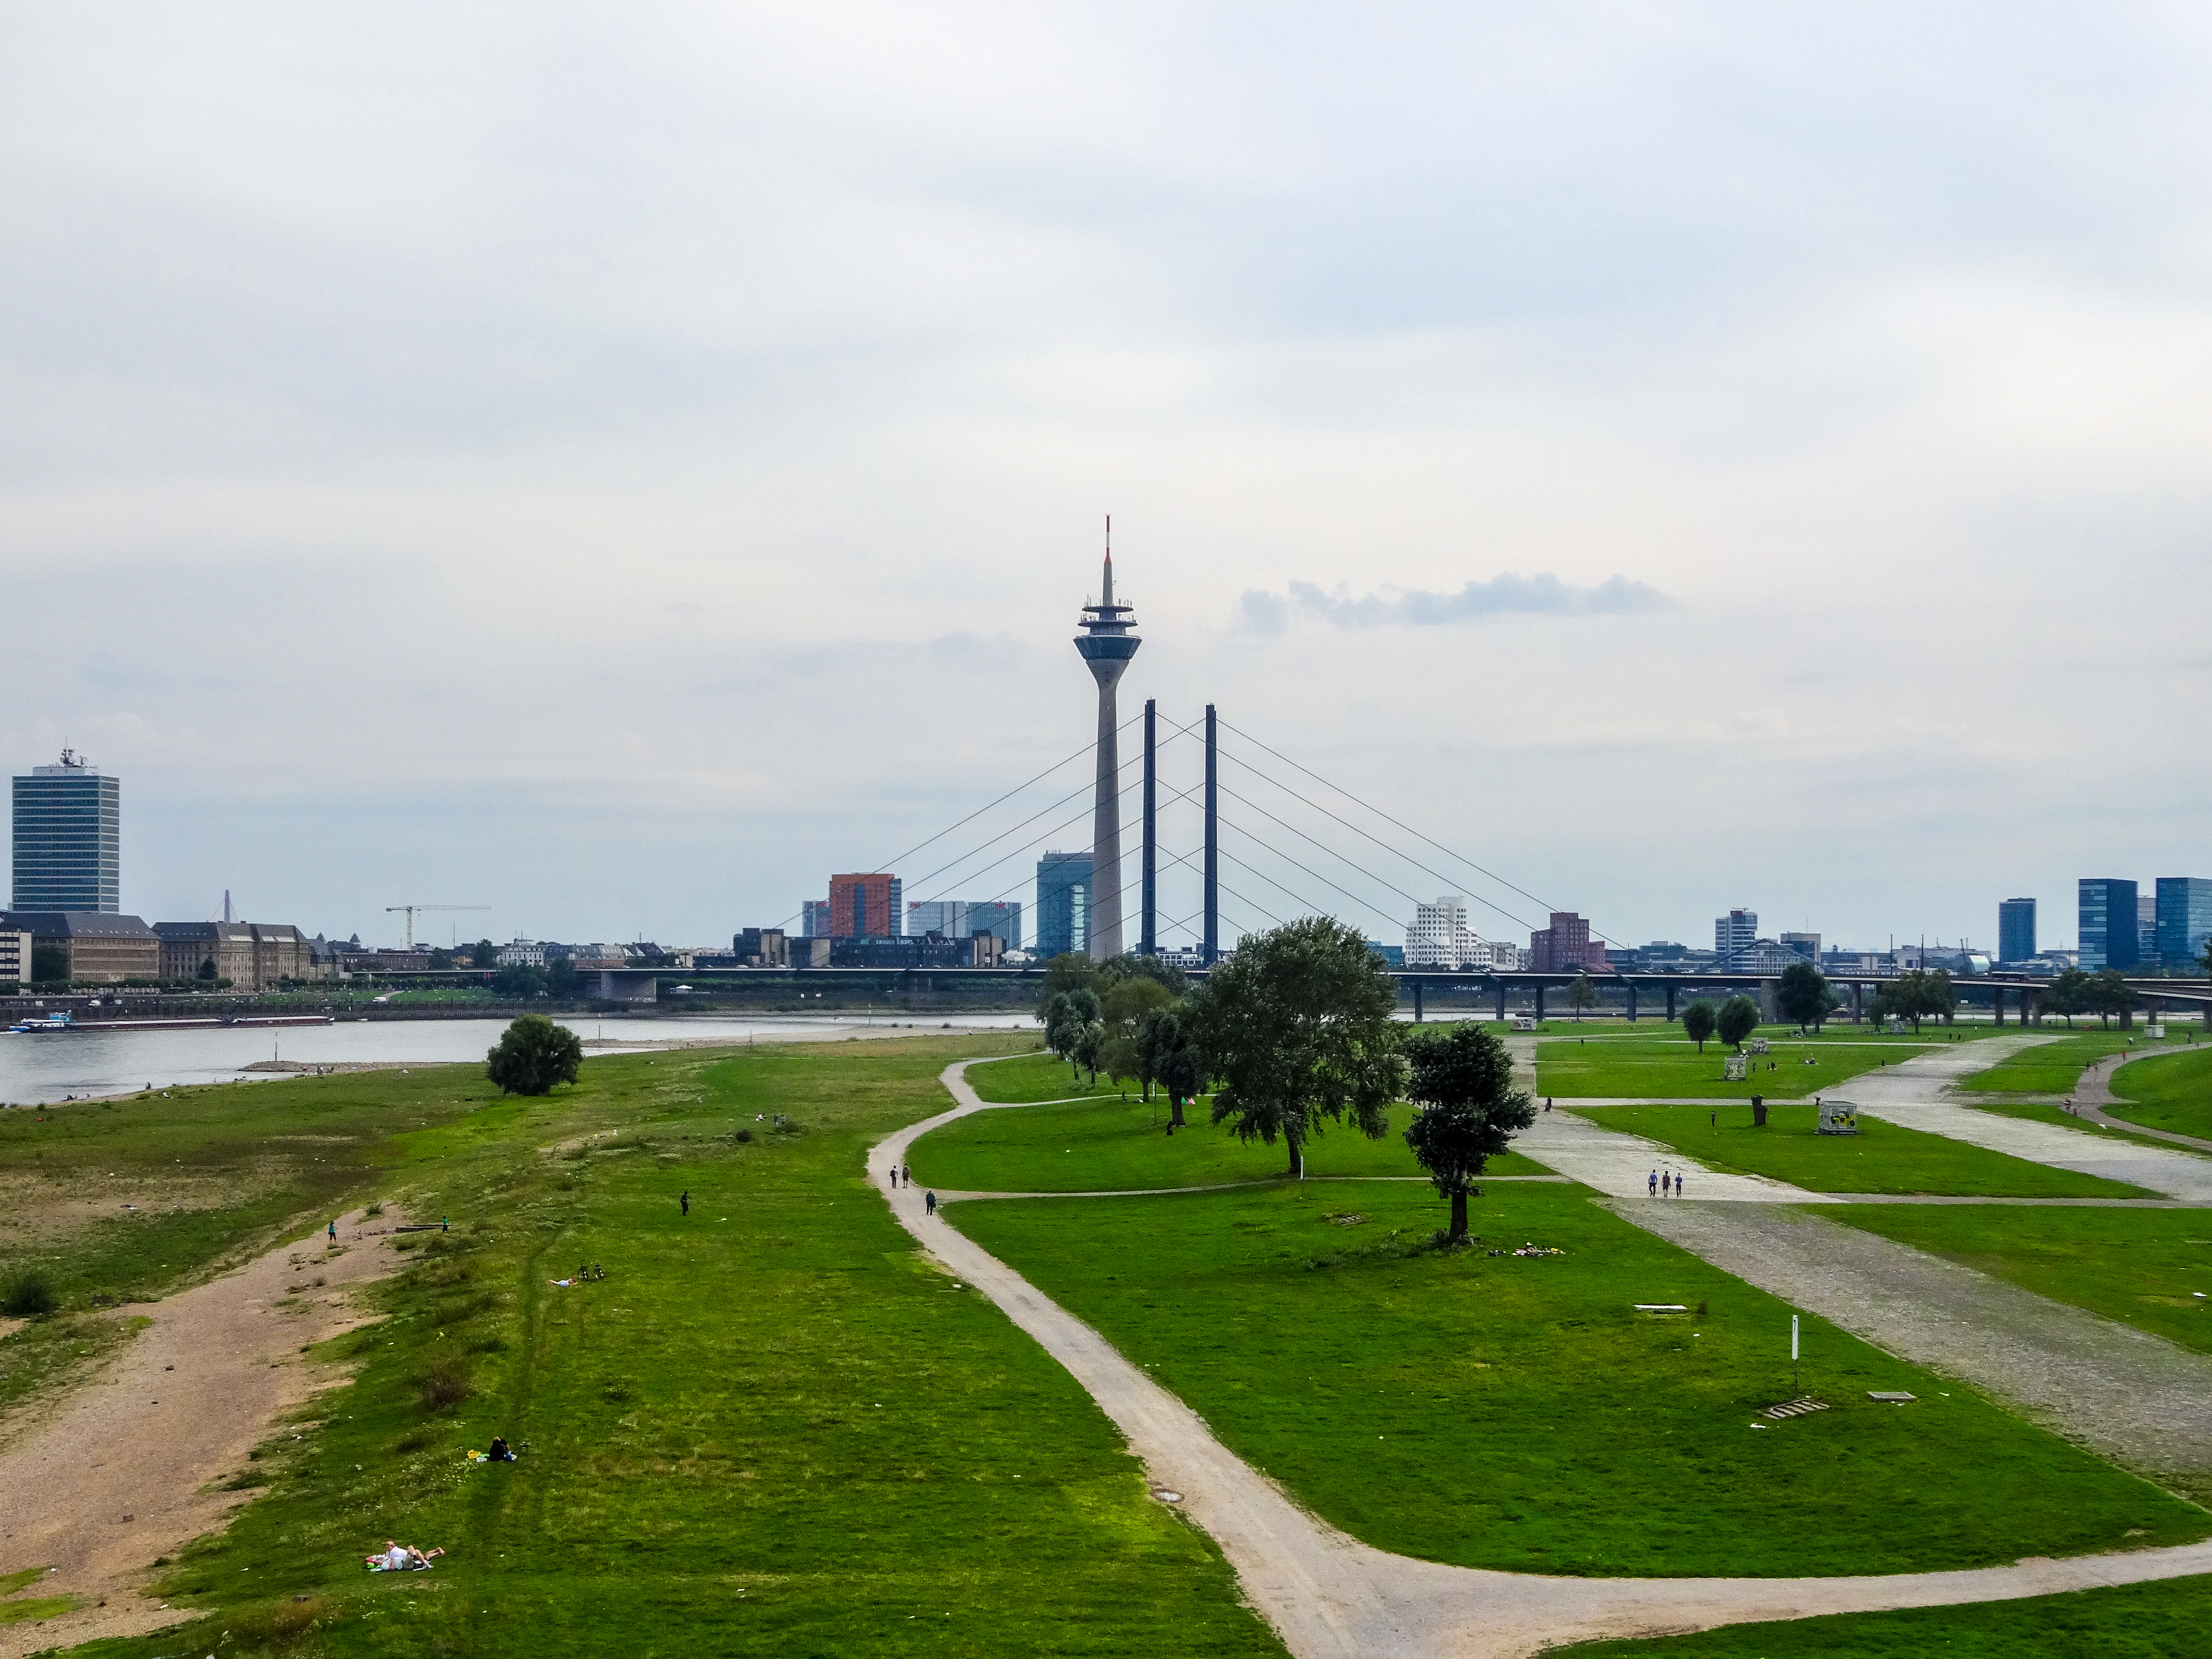
dusseldorf, rhine, duesseldorf, city, germany, architecture, cityscape, rheinturm, rhine tower, landmark, sky, cloud, plant, infrastructure, land lot, urban design, building, grass, tree, tower, landscape, road, plain, grassland, road surface, meadow, leisure, lawn, recreation, pole, horizon, tower block, spring, walkway, street, tourism, pasture, monument, suburb, landscaping, ocean, skyline, garden